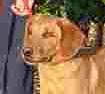
Label: dog